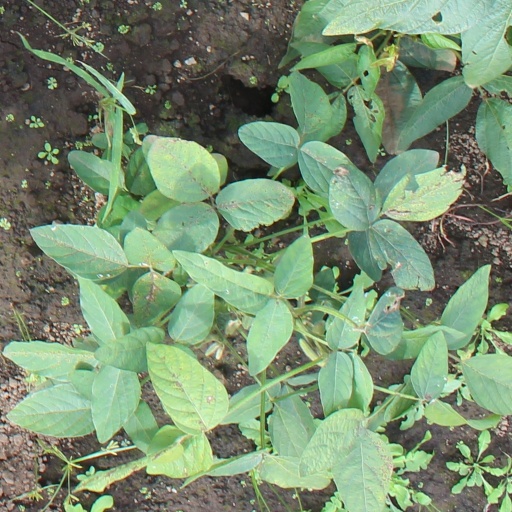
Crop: soybean